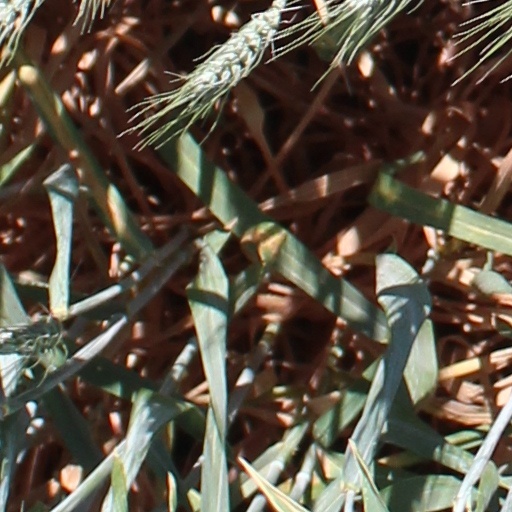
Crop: wheat